Ortiz porphyry belt

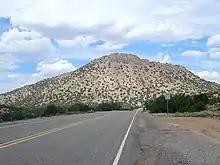
A hill within the Ortiz Porphry Belt

The Ortiz porphyry belt is a cluster of small mountain ranges in Santa Fe County, New Mexico. The mountains are laccoliths formed by intrusion of magma into the upper layers of the Earth's crust. This took place during the late Eocene through early Oligocene, from 36.2 to 31.4 million years ago (Ma.